Immanuel College, Bushey

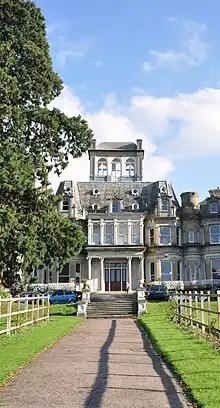
View of Caldecote Towers from the Rose Garden

The school is situated on the 11-acre grounds of Caldecote Towers, adjacent to a Dominican convent, and on the former site of the Rosary Priory Catholic girls' school.